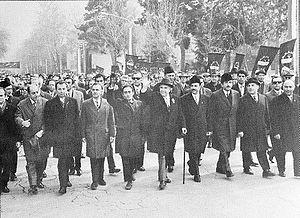
La Révolution du Roi et du Peuple ou Révolution du Roi et de la Nation, popularisée sous le nom de Révolution Blanche, est une série de réformes à grande portée lancée en 1963 par le dernier Shah d'Iran, Mohammad Reza Pahlavi et appliquée par ses Premiers Ministres successifs Ali Amini, Asadollah Alam, Hassan Ali Mansour et Amir Abbas Hoveida. Le programme tire son nom du projet en 6 points conçu par Ali Amini et présenté devant le Congrès national des agriculteurs d'Iran le 11 janvier 1963, et qui fut approuvé par référendum le 26 janvier 1963.